John Kadlecik

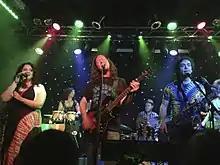
John Kadlecik with the John K Band at Mexicali Live in Teaneck, NJ on April 13, 2013

Kadlecik played in several garage bands throughout high school before he became interested in jazz and folk music. In 1990 he began performing regularly with a Chicago area folk-rock band called Uncle Buffalo's Urban Mountain Review before joining Hairball Willie in 1991. With John on guitar, violin, and vocals, Hairball Willie performed around the Midwest and released several recordings, including a full-length studio CD, "Just Defying Gravity". He then had a brief stint with a Grateful Dead tribute band called Uncle John's Band in 1996 before forming his own group called Wingnut.